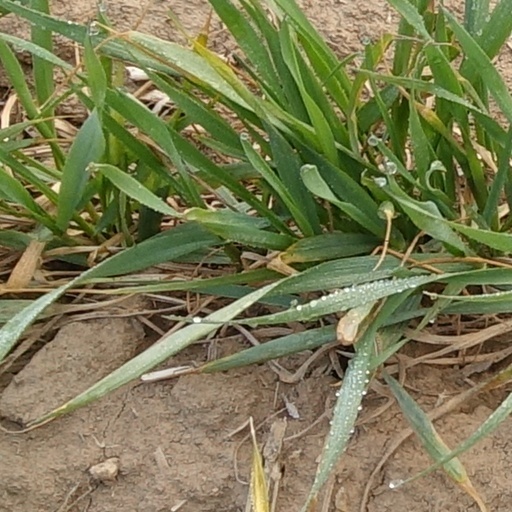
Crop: wheat